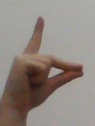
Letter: ta